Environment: real
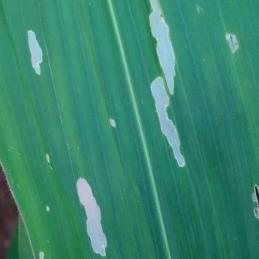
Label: fall_armyworm